Five and the Skin

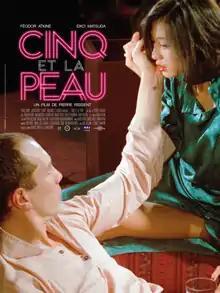
Film poster

Five and the Skin is a 1982 French drama film directed by Pierre Rissient. It was screened in the Un Certain Regard section at the 1982 Cannes Film Festival.